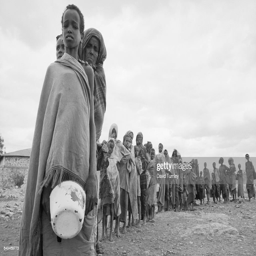
starving people wait in a long line for food .